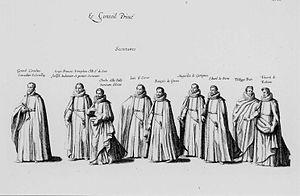
La famille de Robiano est une ancienne famille subsistante de la noblesse belge originaire de Lombardie qui tire son nom d'une seigneurie près de Milan. Son ascendance prouvée remonte à 1387.